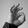
ASL letter: F